Matthew Upson

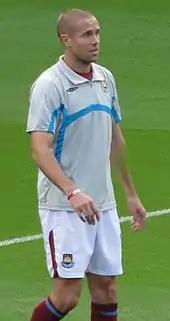
Upson warming up for West Ham United in 2009

On 18 January 2007, Birmingham rejected West Ham United's bid for Upson of £4 million, and turned down an improved bid of £6 million a few days later. An offer of £6 million, with the potential to rise to £7.5 million depending on appearances, was accepted on the last day of the transfer window, and Upson agreed a four-and-a-half-year contract with West Ham. Birmingham City's manager Steve Bruce later claimed that he did not want to sell Upson, but was forced to do so by the club's managing director Karren Brady.